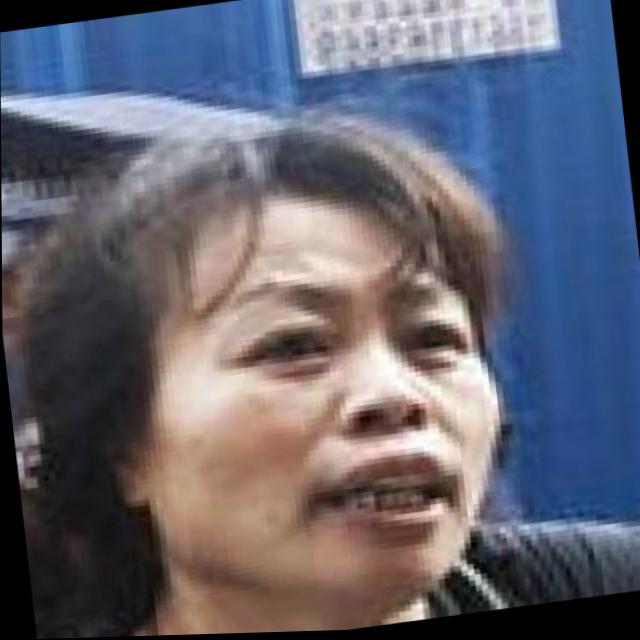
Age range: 45-64